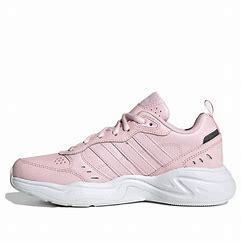
Brand: adidas
Model: neo Adidas NEO Strutter